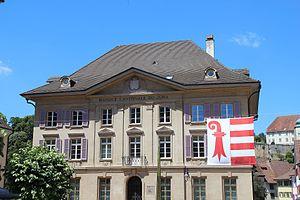
La Banque cantonale du Jura est une banque cantonale suisse dont le siège social est à Porrentruy dans le canton du Jura.